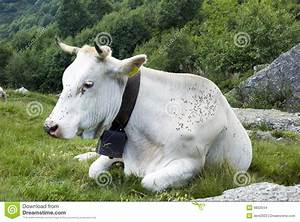
Label: cow